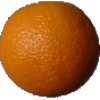
Label: orange